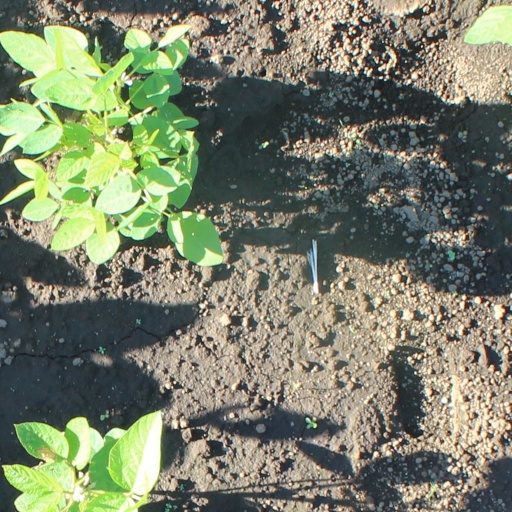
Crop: soybean